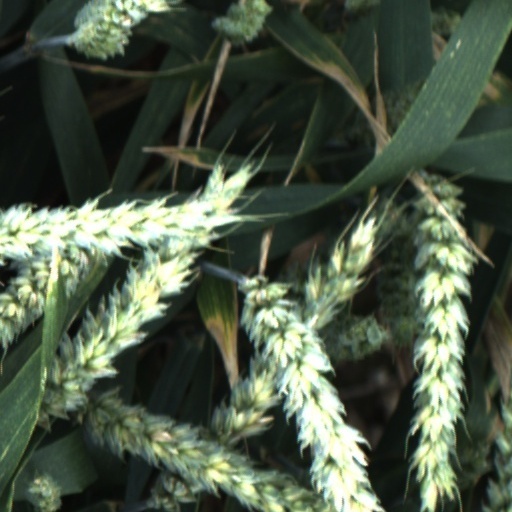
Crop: wheat